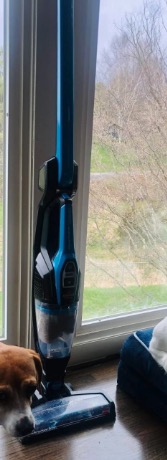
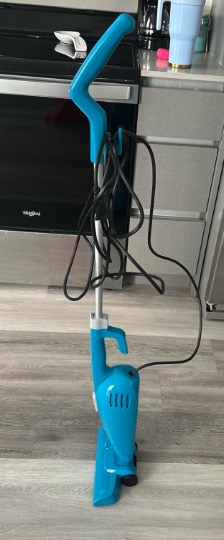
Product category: items_vacuum
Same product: no